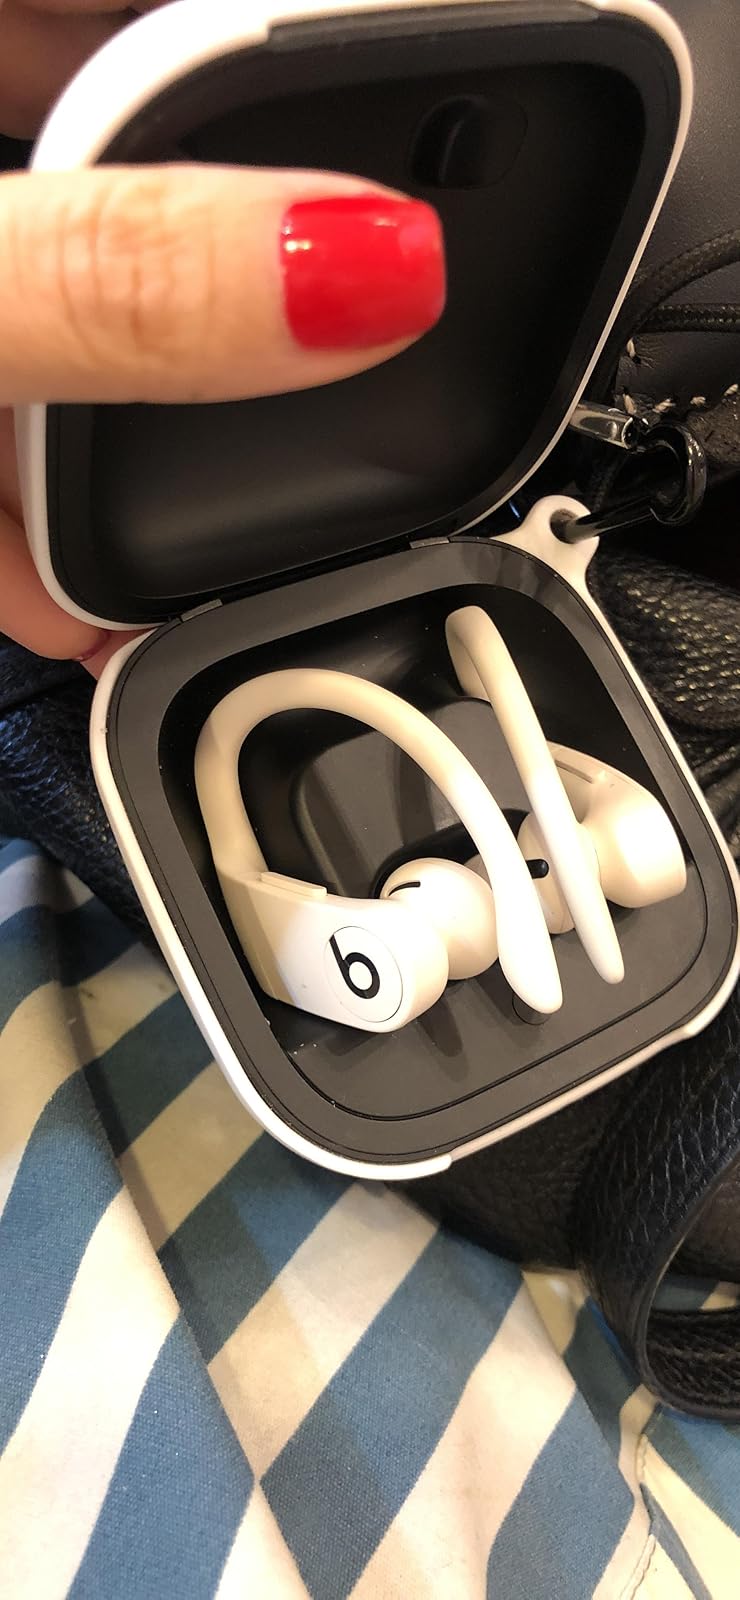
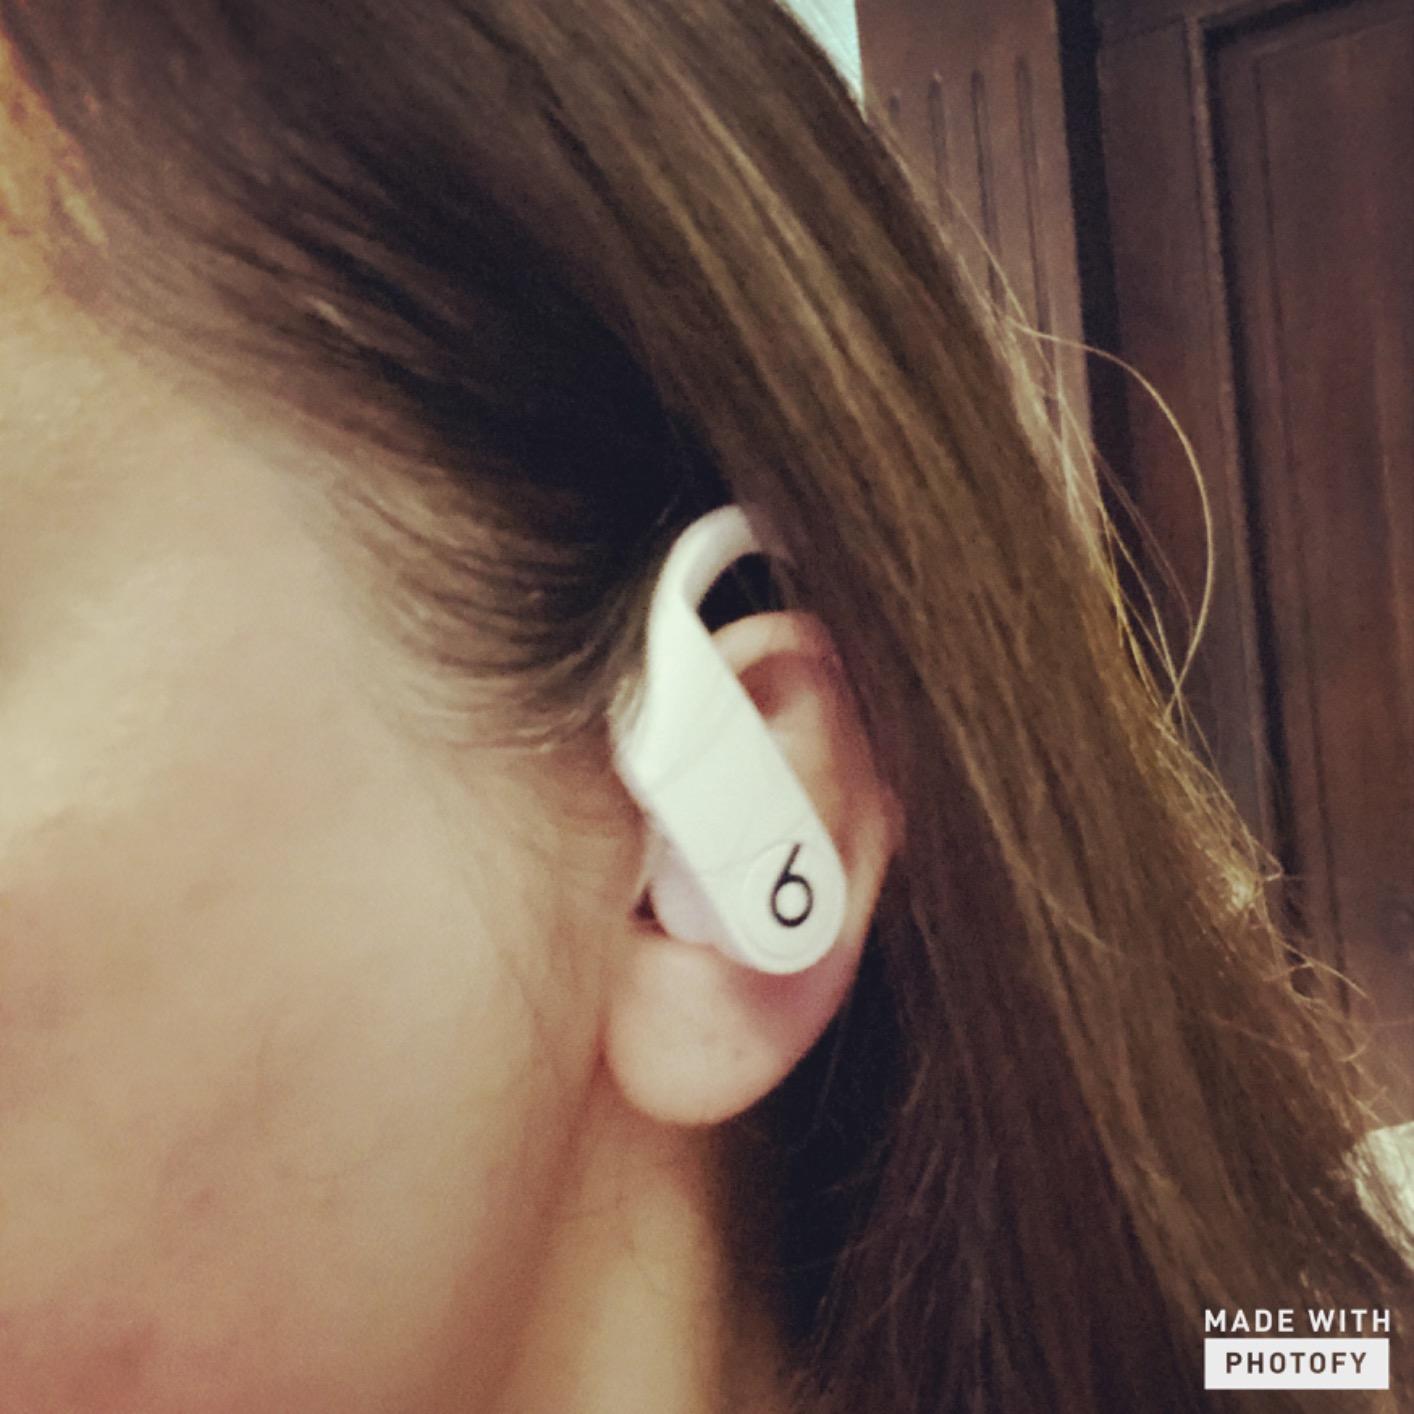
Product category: earbuds
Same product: yes